Amaia Salamanca

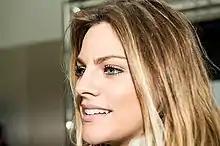
Amaia Salamanca in November 2013

Amaia Salamanca was born in Coslada on 28 March 1986. Initially, she was not planning to go into acting, but in her first audition, for "SMS", the television channel TV company LaSexta gave her first acting job. In "SMS", she worked with other young film and television actors such as Yon González, Aroa Gimeno, Mario Casas and María Castro.